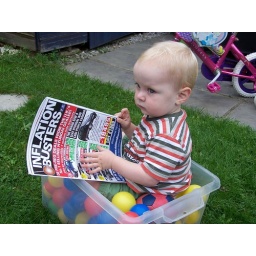
Daniel in a box of balls